1910 NSWRFL season

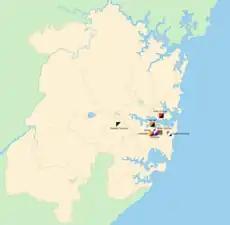
The geographical locations of the teams that contested the 1910 premiership across Sydney.

Unlike the previous two seasons where a play-off system was used to decide the premier, there was only one game played in 1910. The top two teams, Newtown and South Sydney, played off in a memorable match in front of fifteen or sixteen thousand people at the Sydney Showground on 17 September 1910. Leading 4-2 with reportedly only seconds to go, South Sydney seemed set to take out their third straight premiership. However, after Souths player Howard Hallett was forced to kick the ball clear from his own line, Newtown centre Albert Hawkes caught the ball on the full just metres away from halfway and the touch line. The rules at the time allowed Hawkes to claim a "fair mark" and Newtown to have a shot at goal. Newtown captain Charles "Boxer" Russell was successful in kicking the goal from a difficult position, allowing Newtown to tie the game and win the competition as they had been minor premiers.